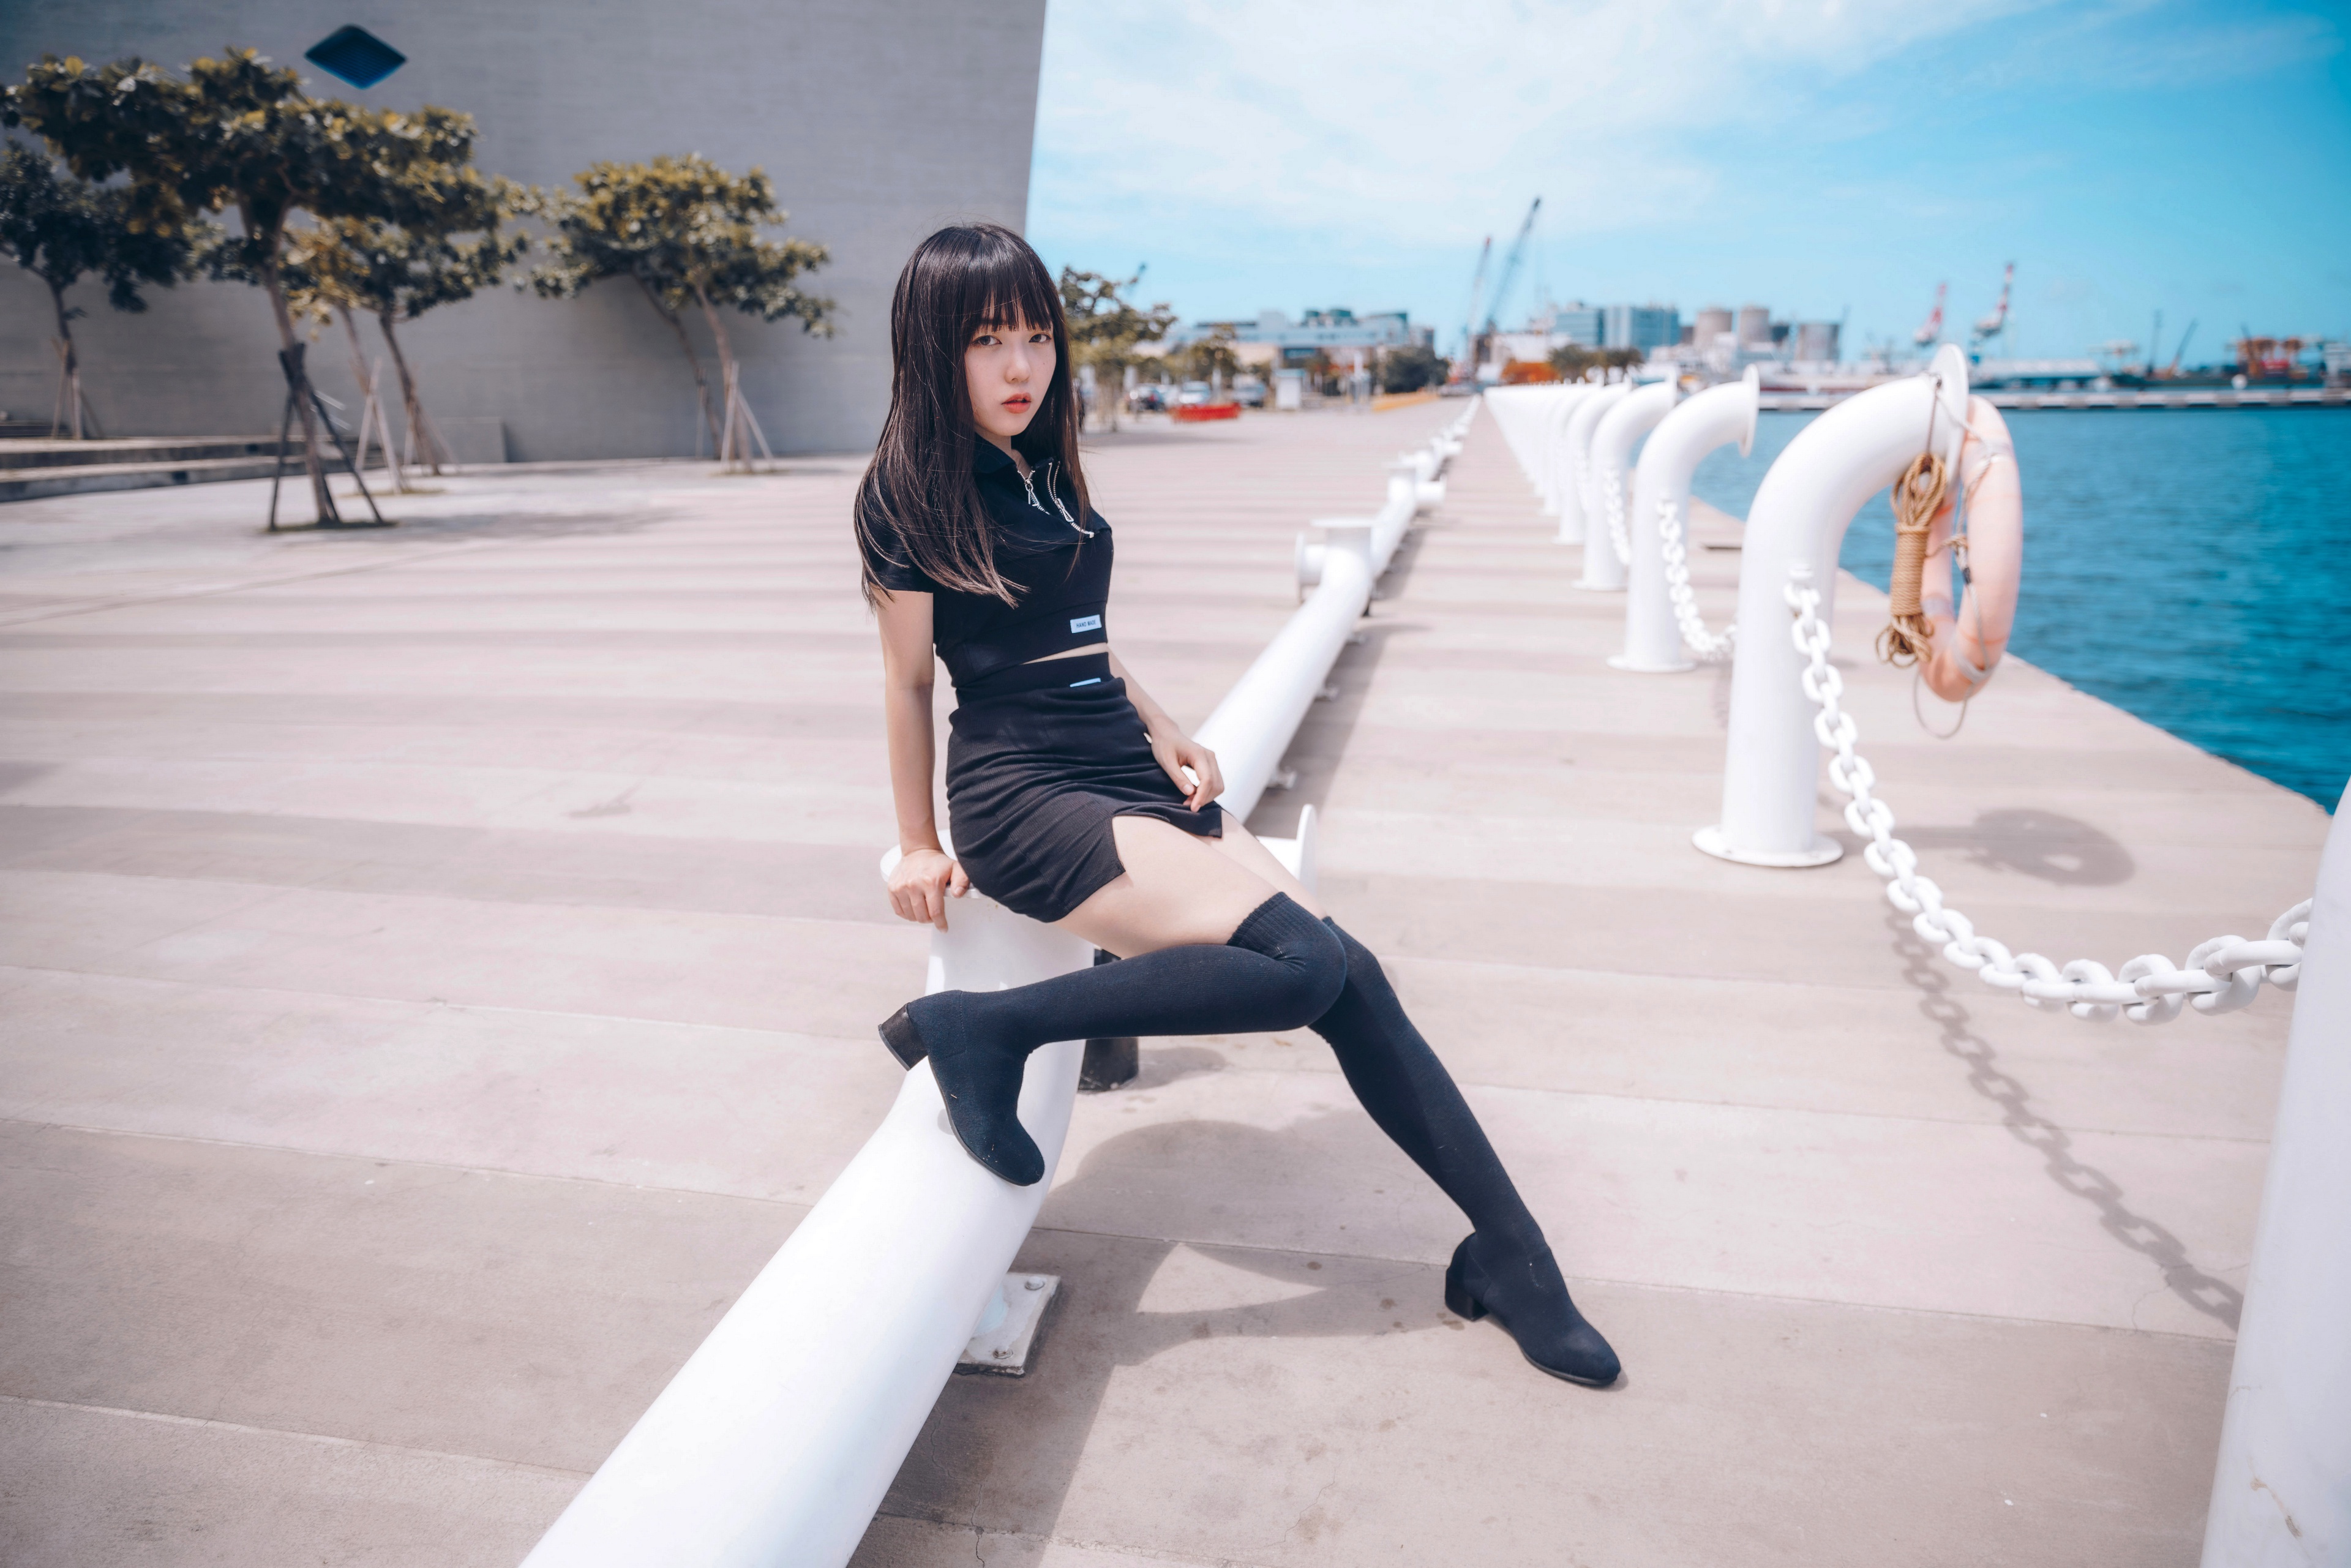
girl, girls, woman, model, person, photo, wallpaper, water, shoe, leg, sky, human, flash photography, fashion, thigh, happy, knee, leisure, street fashion, eyewear, fun, travel, human leg, fashion design, foot, recreation, sitting, city, sandal, horizon, tourism, vacation, ocean, photo shoot